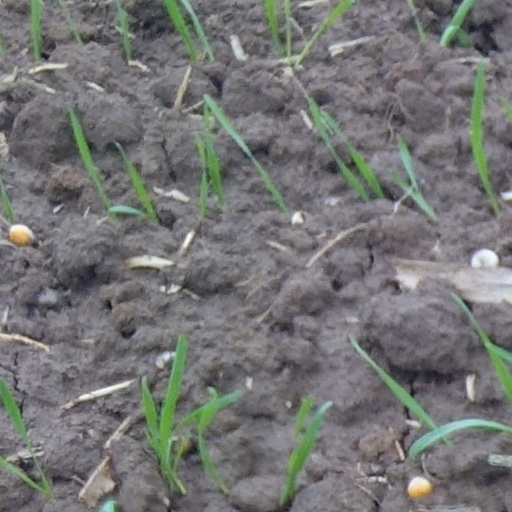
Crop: wheat